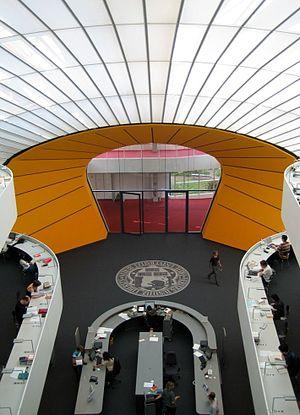
L'université libre de Berlin est une des universités les plus importantes d'Allemagne et la plus grande des quatre universités berlinoises. Axée sur les sciences humaines, les sciences sociales, la santé et les sciences naturelles, elle se distingue par son caractère moderne et international.